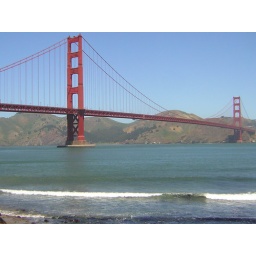
a shot of the bridge and water from near Fort Point